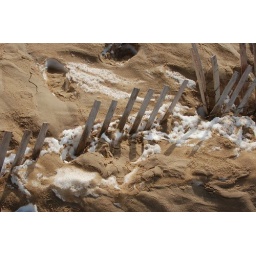
fence in sand